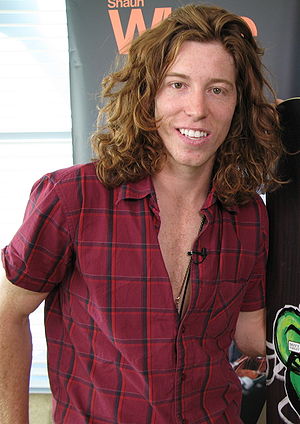
Shaun White
Shaun White i 2008
Shaun Roger White er en amerikansk professionel snowboarder og skateboarder. Han er tredobbelt olympisk mester og har rekorden for flest guldmedaljer ved Vinter X-Games.